Alfred von Neipperg

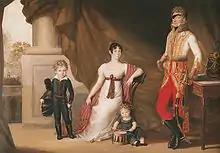
Portrait of his father and mother, and their children Alfred (left) and Ferdinand (right), by Giuseppe Lacedelli, 1810.

Neipperg was born on 26 January 1807 at Schwaigern in the Kingdom of Württemberg. He was the eldest son of Adam Albrecht Adrian, Count von Neipperg, and Theresia, Countess Pola di Treviso. After his mother's death, his father married Napoleon's widow, Marie Louise, Duchess of Parma (a daughter of Francis II, Holy Roman Emperor, and Maria Theresa of Naples and Sicily). Among his full siblings was younger brother Count Erwin von Neipperg. From his father's second marriage, his half-siblings were Countess Albertine di Montenuovo and William Albert, 1st Prince of Montenuovo. His father served as Prime Minister of Duchy of Parma from 1823 to 1829.